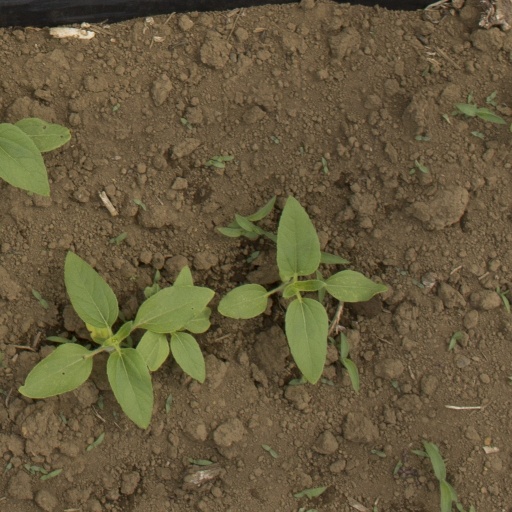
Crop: Jerusalem artichoke